Volkswagen

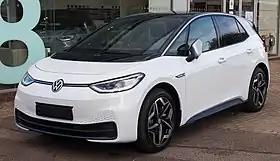
The Volkswagen ID.3

Volkswagen partnered with Daimler AG and other companies to market the BlueTec clean diesel technology on cars and trucks from Mercedes-Benz, Volkswagen, and other companies and brands. According to the United States Environmental Protection Agency, four of the ten most fuel-efficient vehicles available for sale in the United States are powered by Volkswagen diesel engines. Volkswagen has offered a number of its vehicles with a TDI (Turbocharged Direct Injection) engine, which lends class-leading fuel economy to several models. They were a three-way tie for 8th (TDI Beetle, TDI Golf, TDI Jetta) and ninth, the TDI Jetta Wagon. In addition, all Volkswagen TDI diesel engines produced from 1996 to 2006 can be driven on 100% biodiesel fuel. For the 2007 model year, however, strict US government emissions regulations had forced Volkswagen to drop most diesels from their US engine lineup, but a new lineup of diesel engines (then thought) compatible to US standards returned to the American market starting with Model Year 2009. These post-2009 Clean Diesel engines are limited to running on 5% (B5) biodiesel only to maintain Volkswagen's warranty. Volkswagen long resisted adding a SUV to its lineup, but relented with the introduction of the Touareg, made in partnership with Porsche, while they worked on the Porsche Cayenne and later the Audi Q7. Though acclaimed as a fine handling vehicle, the Touareg has been a modest seller at best, and it has been criticised by auto reviewers for its absence of a third-row seat, the relatively poor fuel economy, and the high vehicle mass. Volkswagen set plans to add a compact SUV with styling influences from the "Concept A" concept vehicle introduced at the 2006 Geneva Auto Show, and on 20 July 2006, Volkswagen announced that the new vehicle would be called the Tiguan.